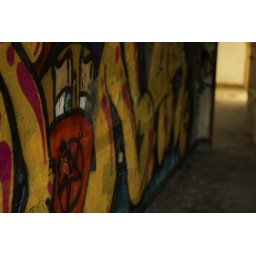
A home for boys in the Gentilly neighborhood, abandoned since Hurricane Katrina devastated it in 2005. New Orleans, LA